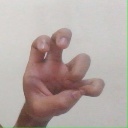
अक्षर: छ